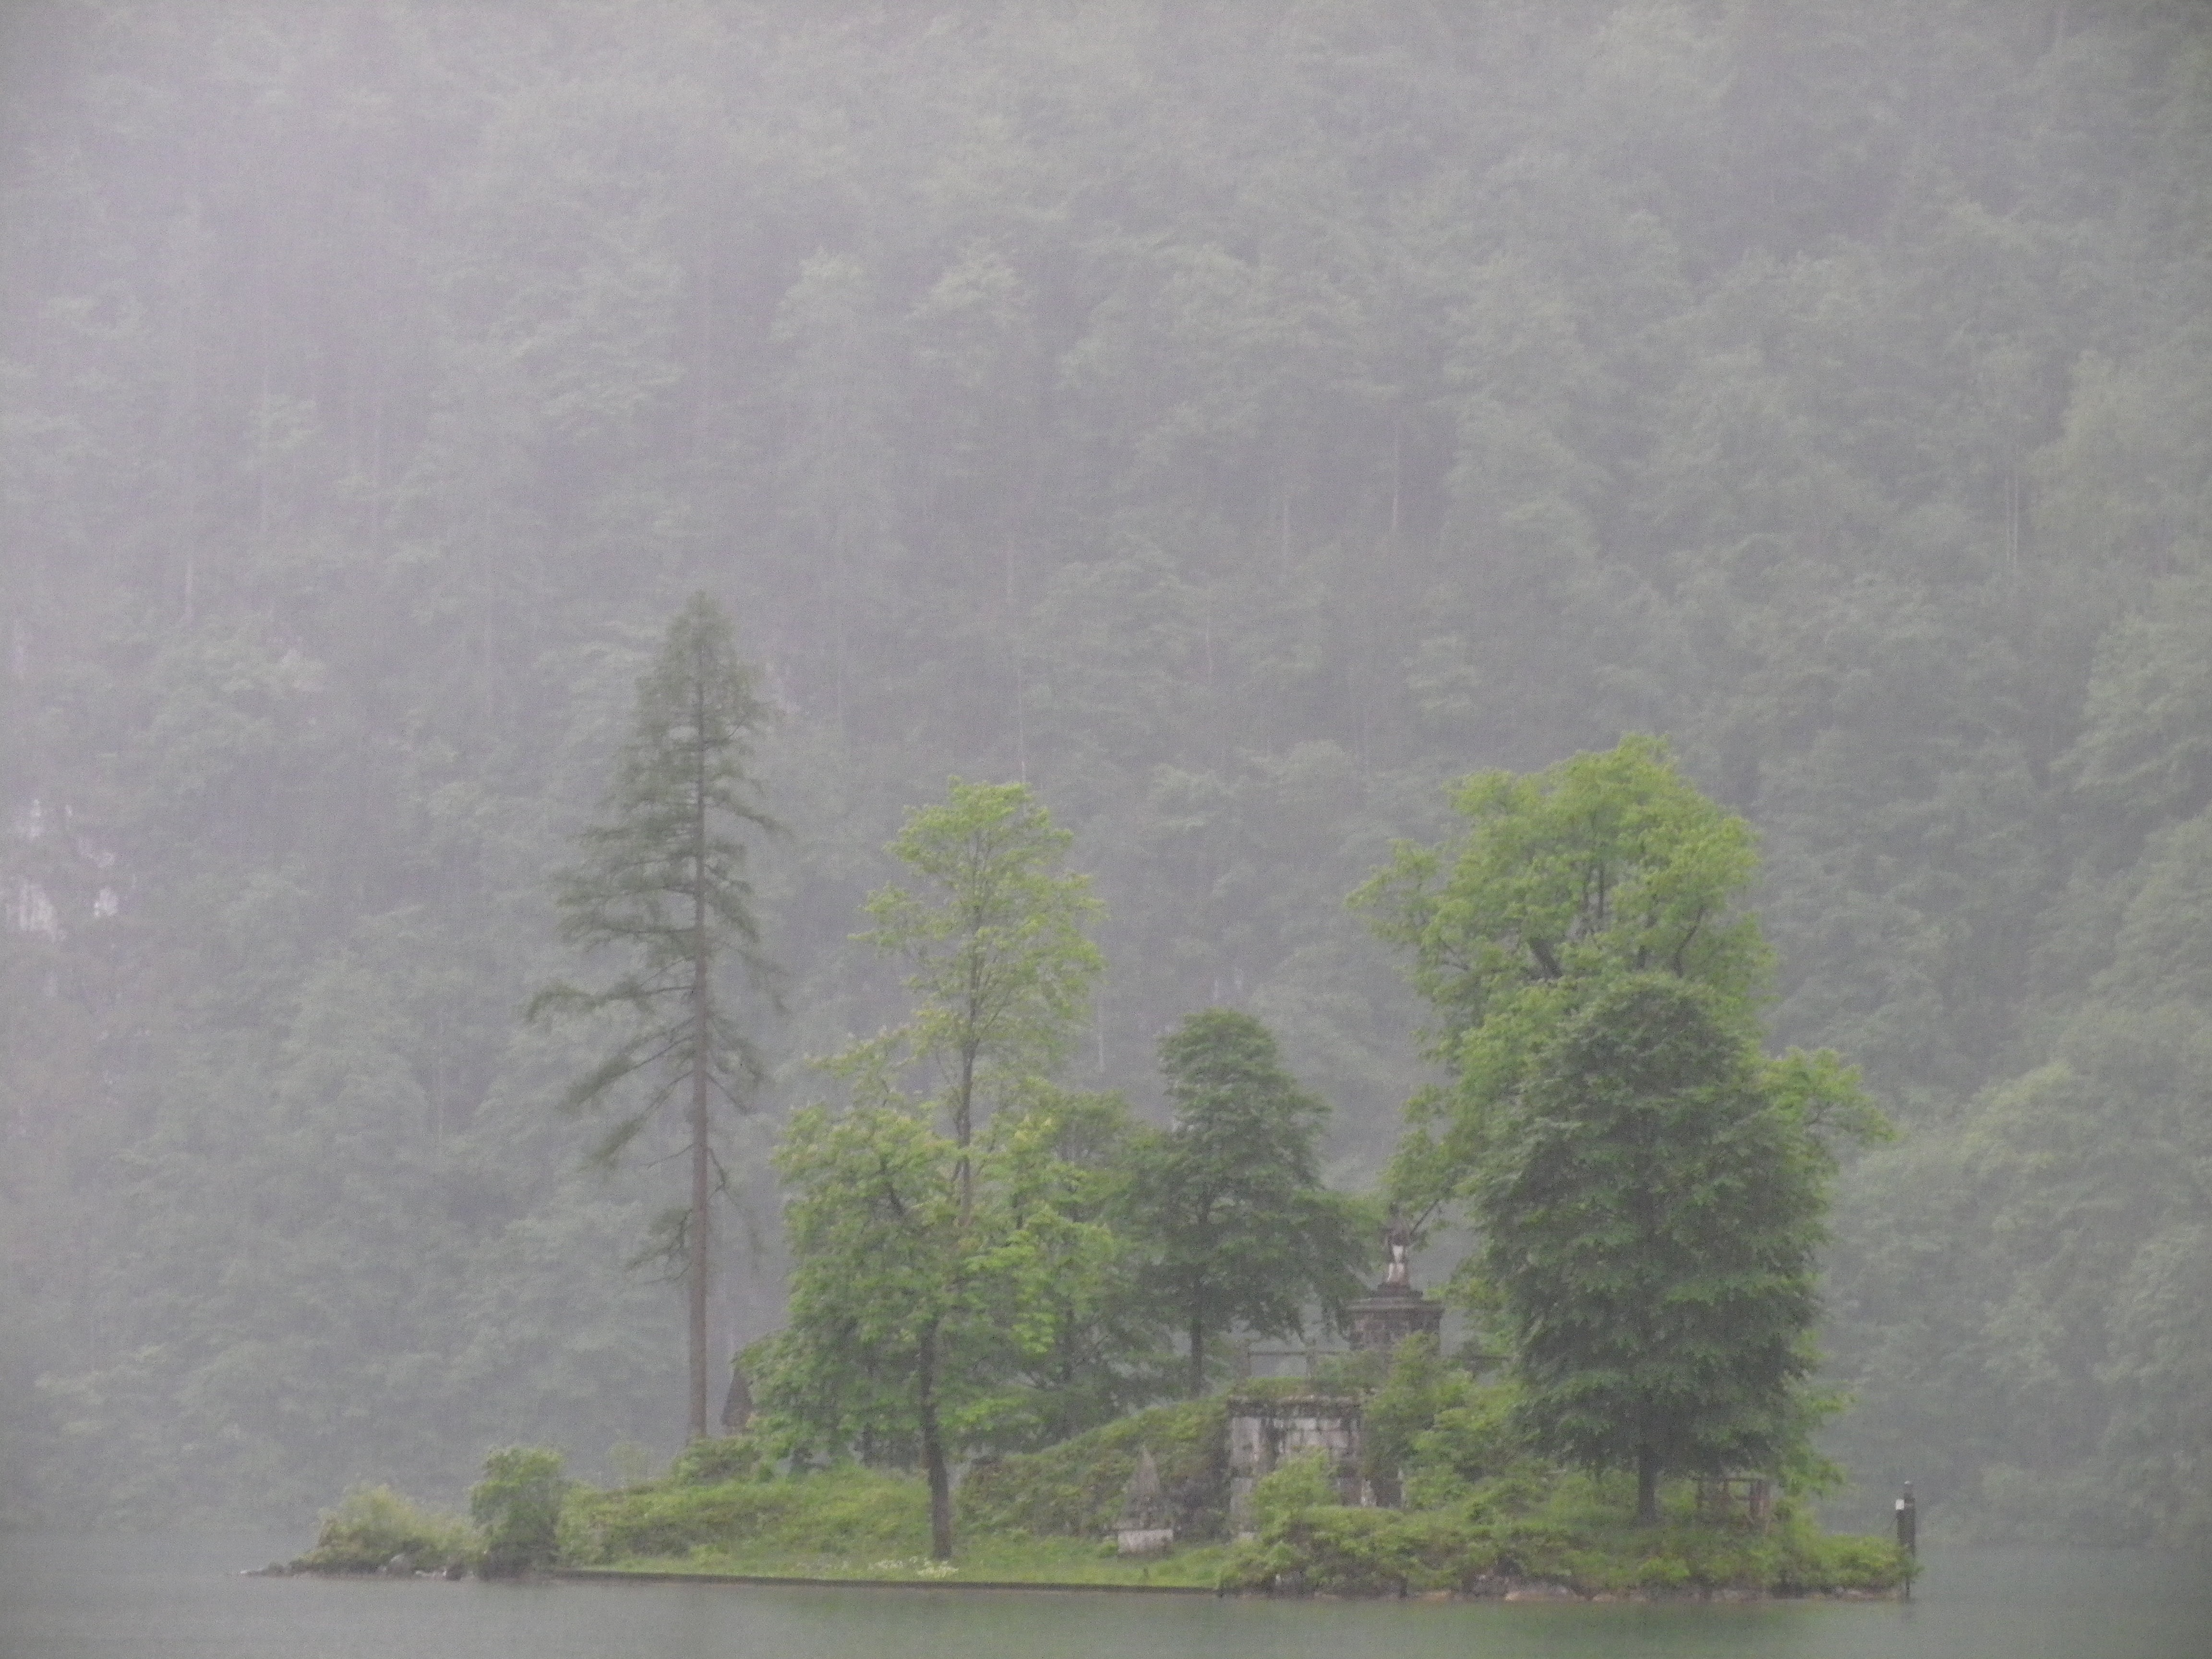
rain, island, forest, lonely, landscape, panorama, nature